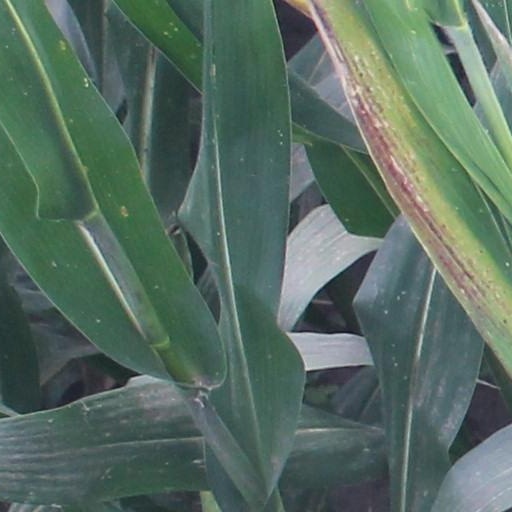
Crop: maize; corn